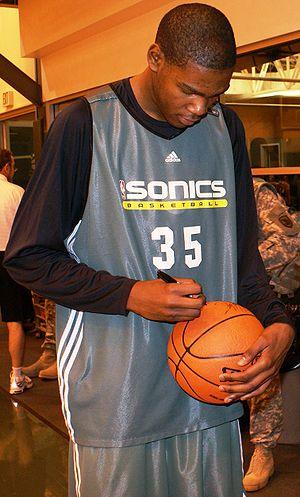
Kevin Durant est un joueur américain de basket-ball né le 29 septembre 1988 à Washington. Il évolue aux postes d'ailier et d'ailier fort.